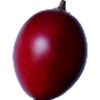
Label: Tamarillo 1